Villa Jaragua

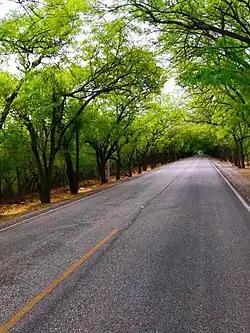
Natural tunnel in Villa Jaragua.

At the beginning of the 20th century, a seismic movement was recorded that sank a part of the land in the lower part of Jaragua, next to the cachones, which caused its inhabitants to move towards the upper part of the community. In those same years, the dynamic commercial exchange between the jaragüenses and the sanjuaneros was carried out, who used El Hierro, adjacent to El Cercado, as a bridge.